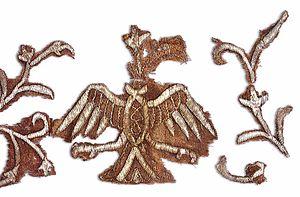
L'église de la Sainte-Parascève de Staničenje est une église orthodoxe serbe située à Staničenje, dans le district de Pirot et dans la municipalité de Pirot, en Serbie. Elle est inscrite sur la liste des monuments culturels de grande importance de la République de Serbie.